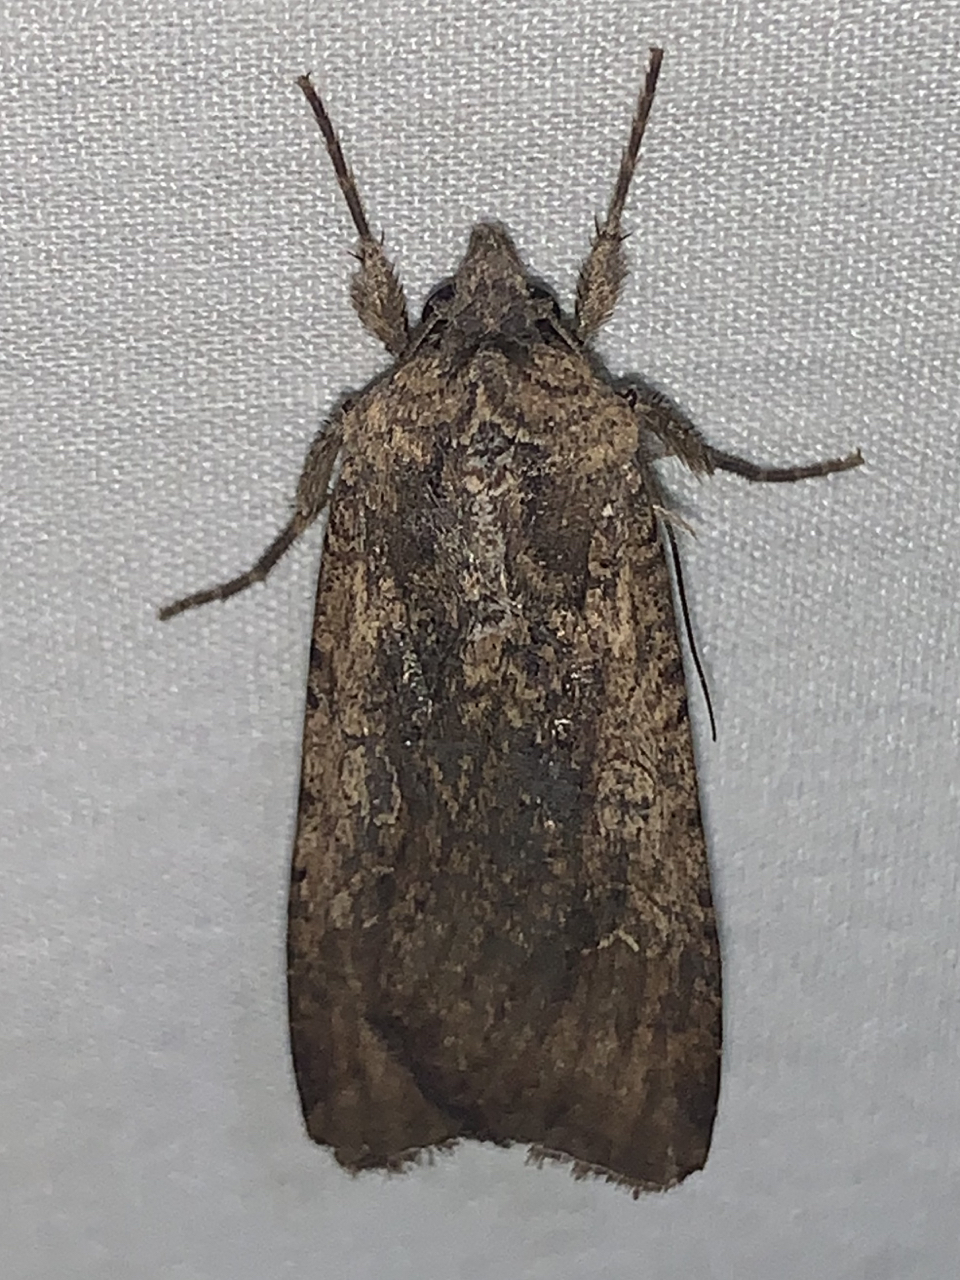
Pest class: cutworms